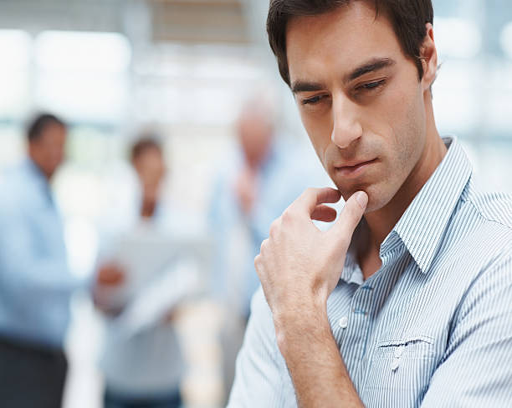
young business man thinking with colleagues at the back